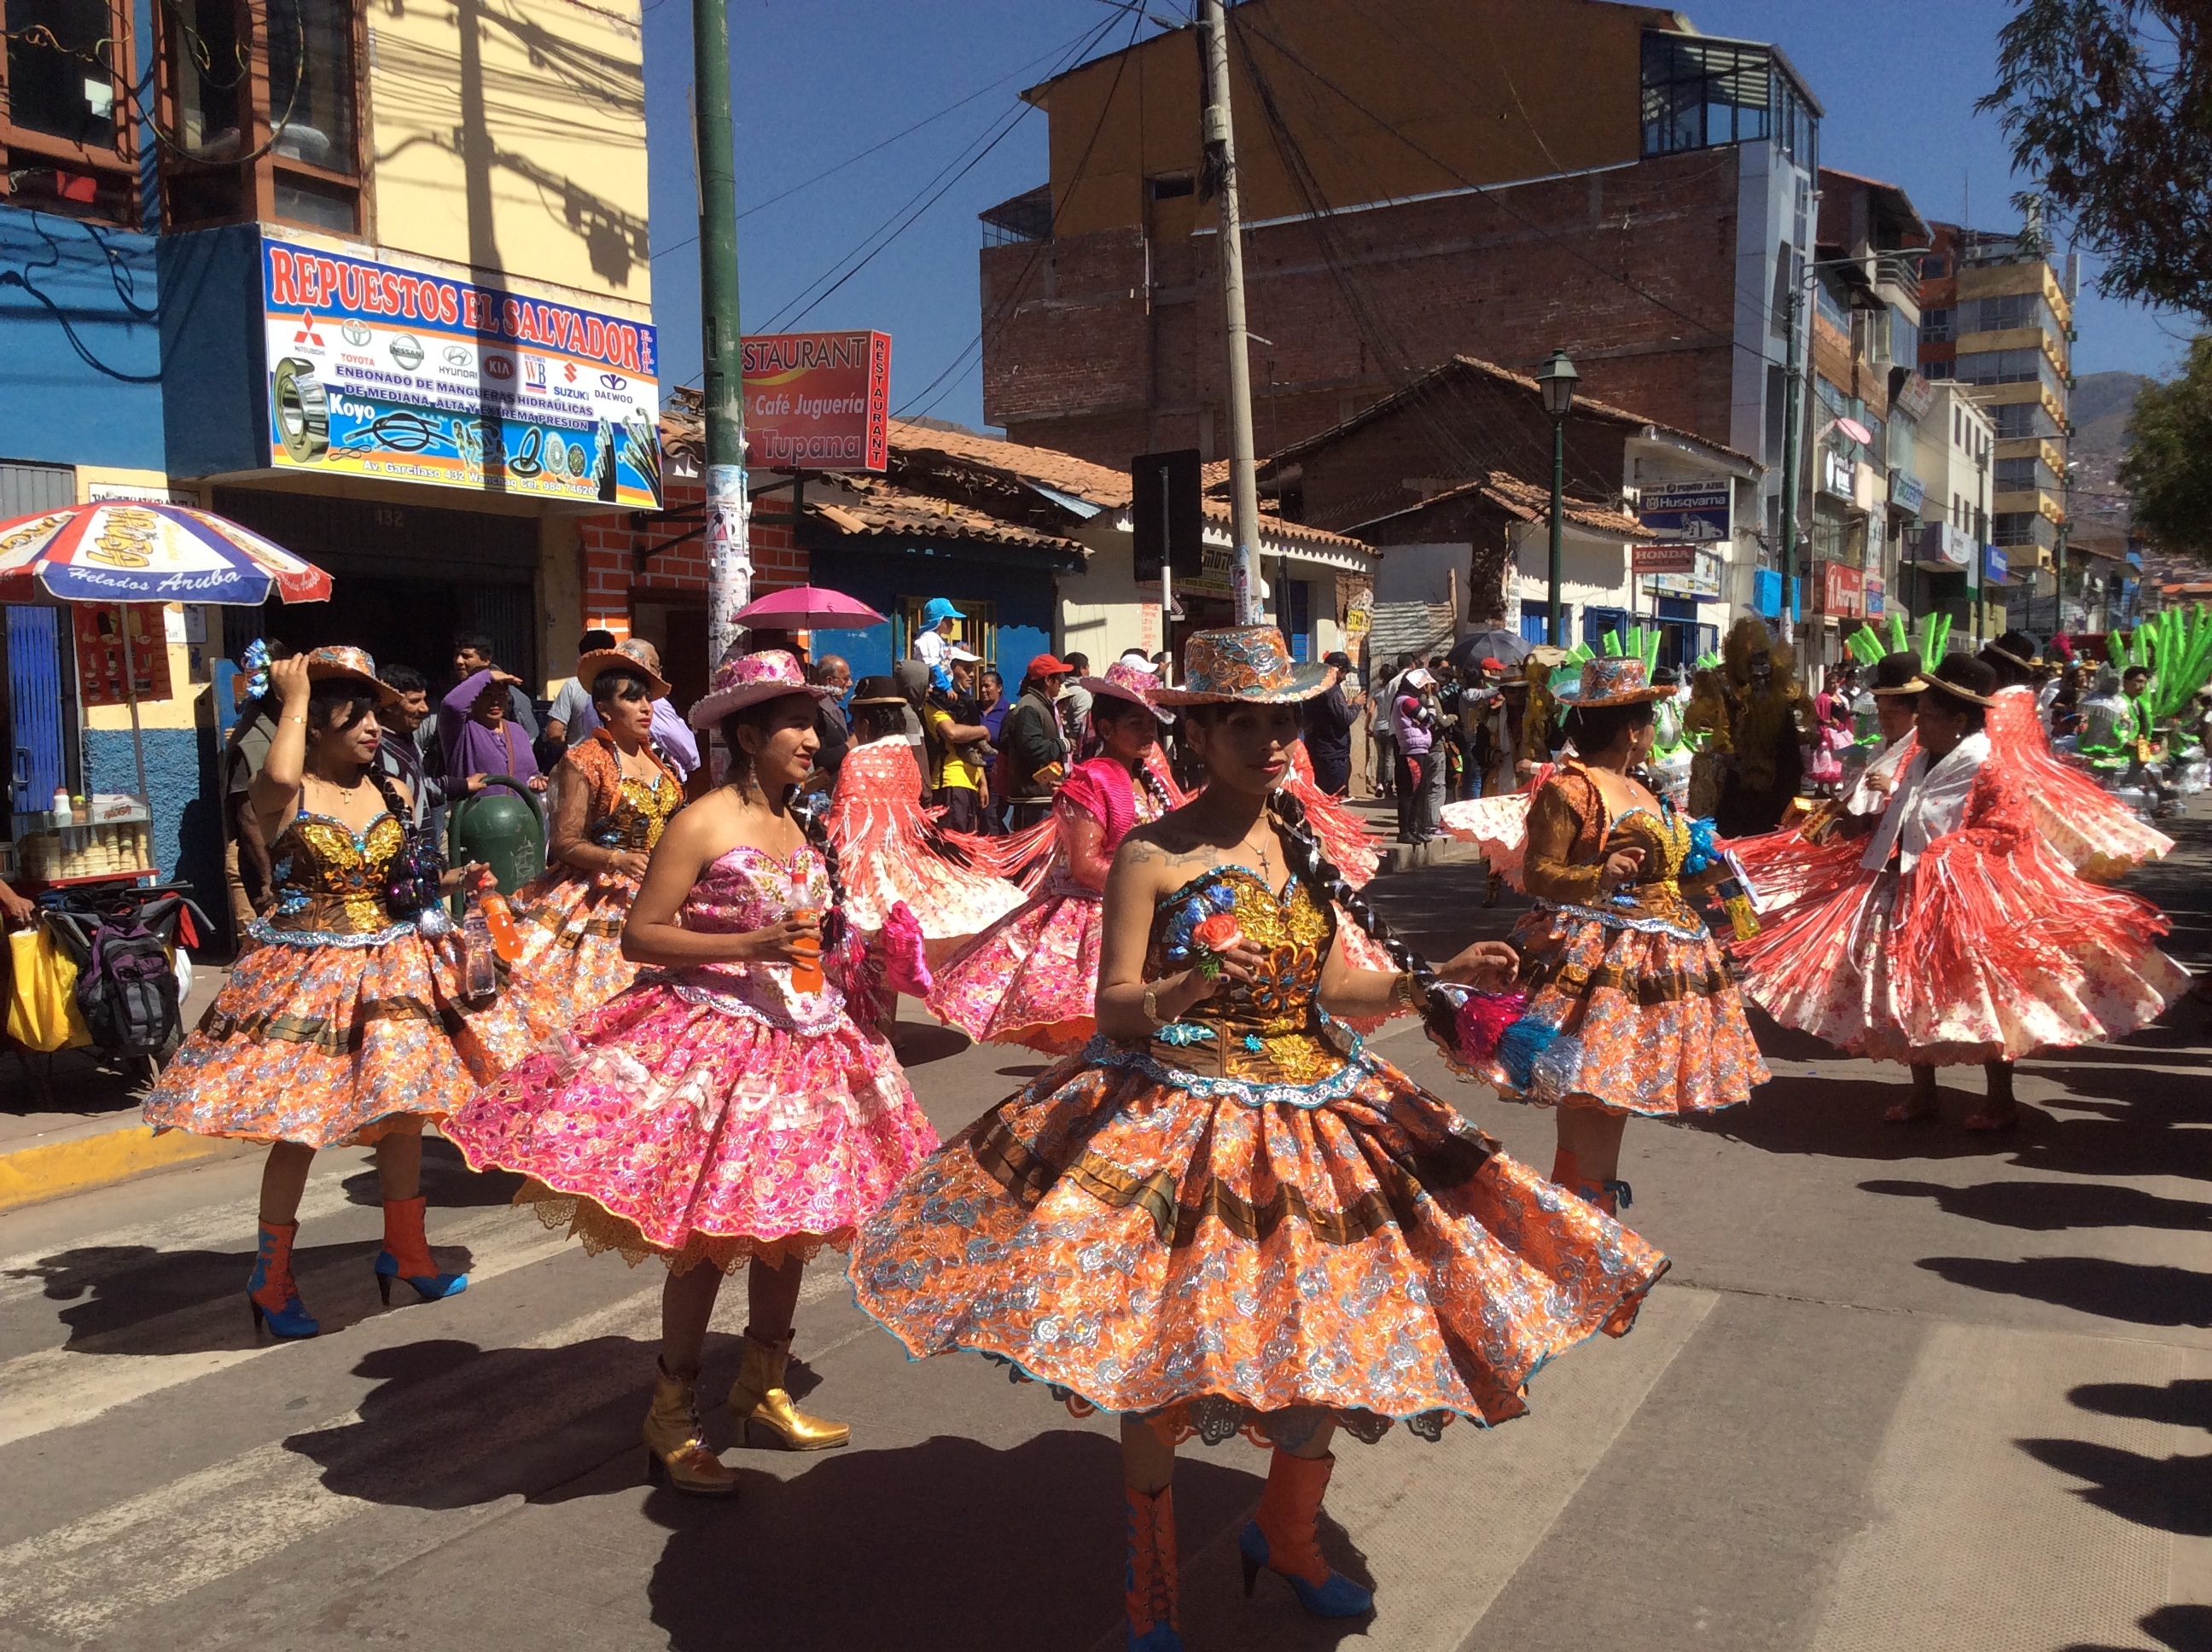
carnival, peru, festival, heritage, event, procession